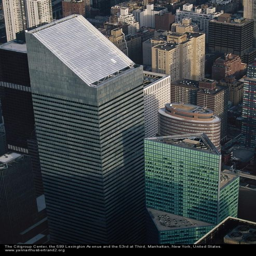
filming location from the air by environmentalist